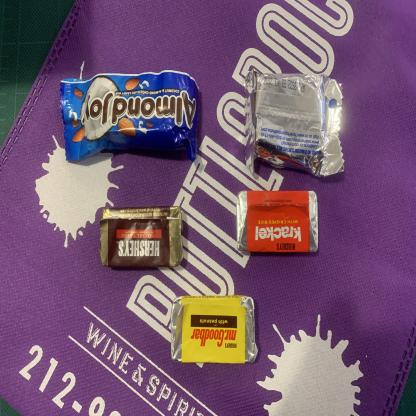
Label: plastics